Geelong Transit System

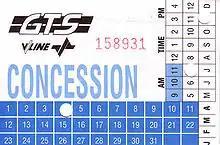
Pre-printed ticket for use on rail services within the GTS area

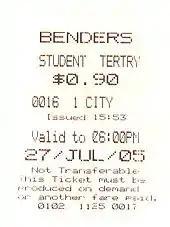
Former (pre-myki) Benders bus ticket

Until the introduction of the Myki ticketing system on GTS buses in March 2009, the network used a unified, time-based, multi-modal ticketing system, employing paper tickets issued by bus drivers and inspected manually. Tickets were valid for two hours, from the next full hour after they were purchased. Passengers could make unlimited transfers during the time the ticket is valid, on both urban buses and V/Line rail services within the GTS boundary. GTS tickets were not valid in conjunction with V/Line travel beyond the GTS network boundary.